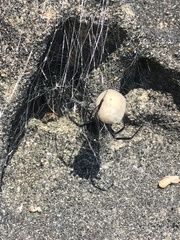
Species: Lactrodectus_hesperus